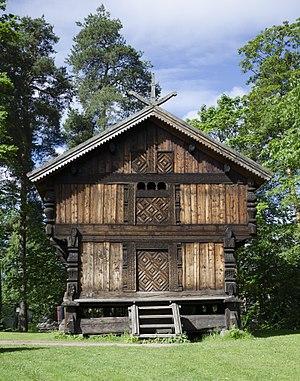
Le musée folklorique norvégien est un musée en plein air présentant l'habitat traditionnel des différentes régions de la Norvège. Créé en 1894, plus de 150 maisons y sont présentées, ce qui en fait le plus grand musée de ce type du pays.
L’habitat lorrain dont l’aire s’étend au-delà de la région lorraine se définit dans les grandes lignes par la prédominance du village-rue composé de maisons blocs plus ou moins jointives. L’organisation interne de la maison unifaîtière se fait par des travées souvent profondes perpendiculaires à la rue. La cuisine dans la travée habitation occupe une place centrale comme lieu de vie spontané et comme espace distributeur vers les autres pièces. La maison d’esprit lorrain offre généralement le mur gouttereau côté rue de sorte que les ouvertures permettent de lire la façade travée par travée.